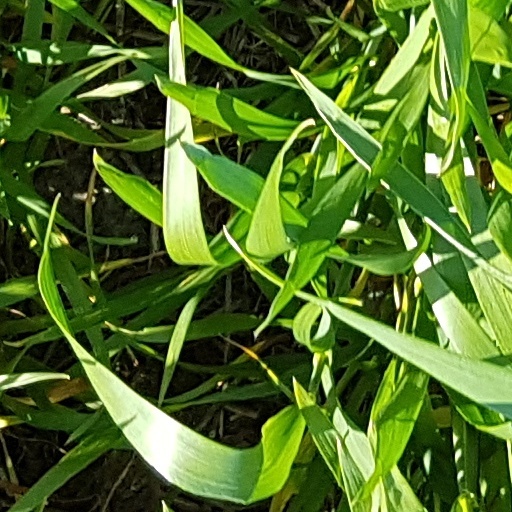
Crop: wheat